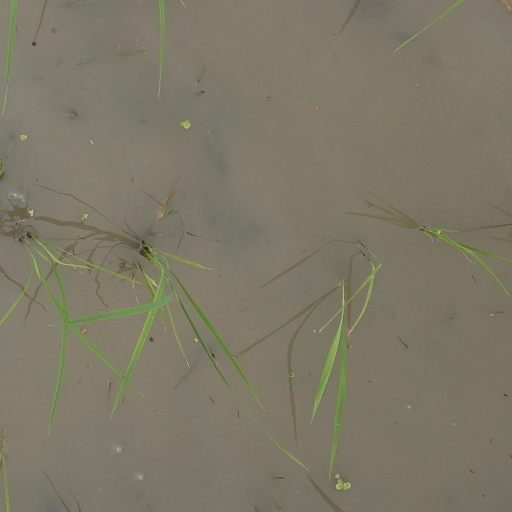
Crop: rice